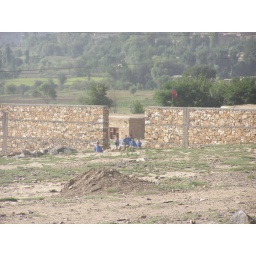
Stacked flat rock construction of a wall around Munay School